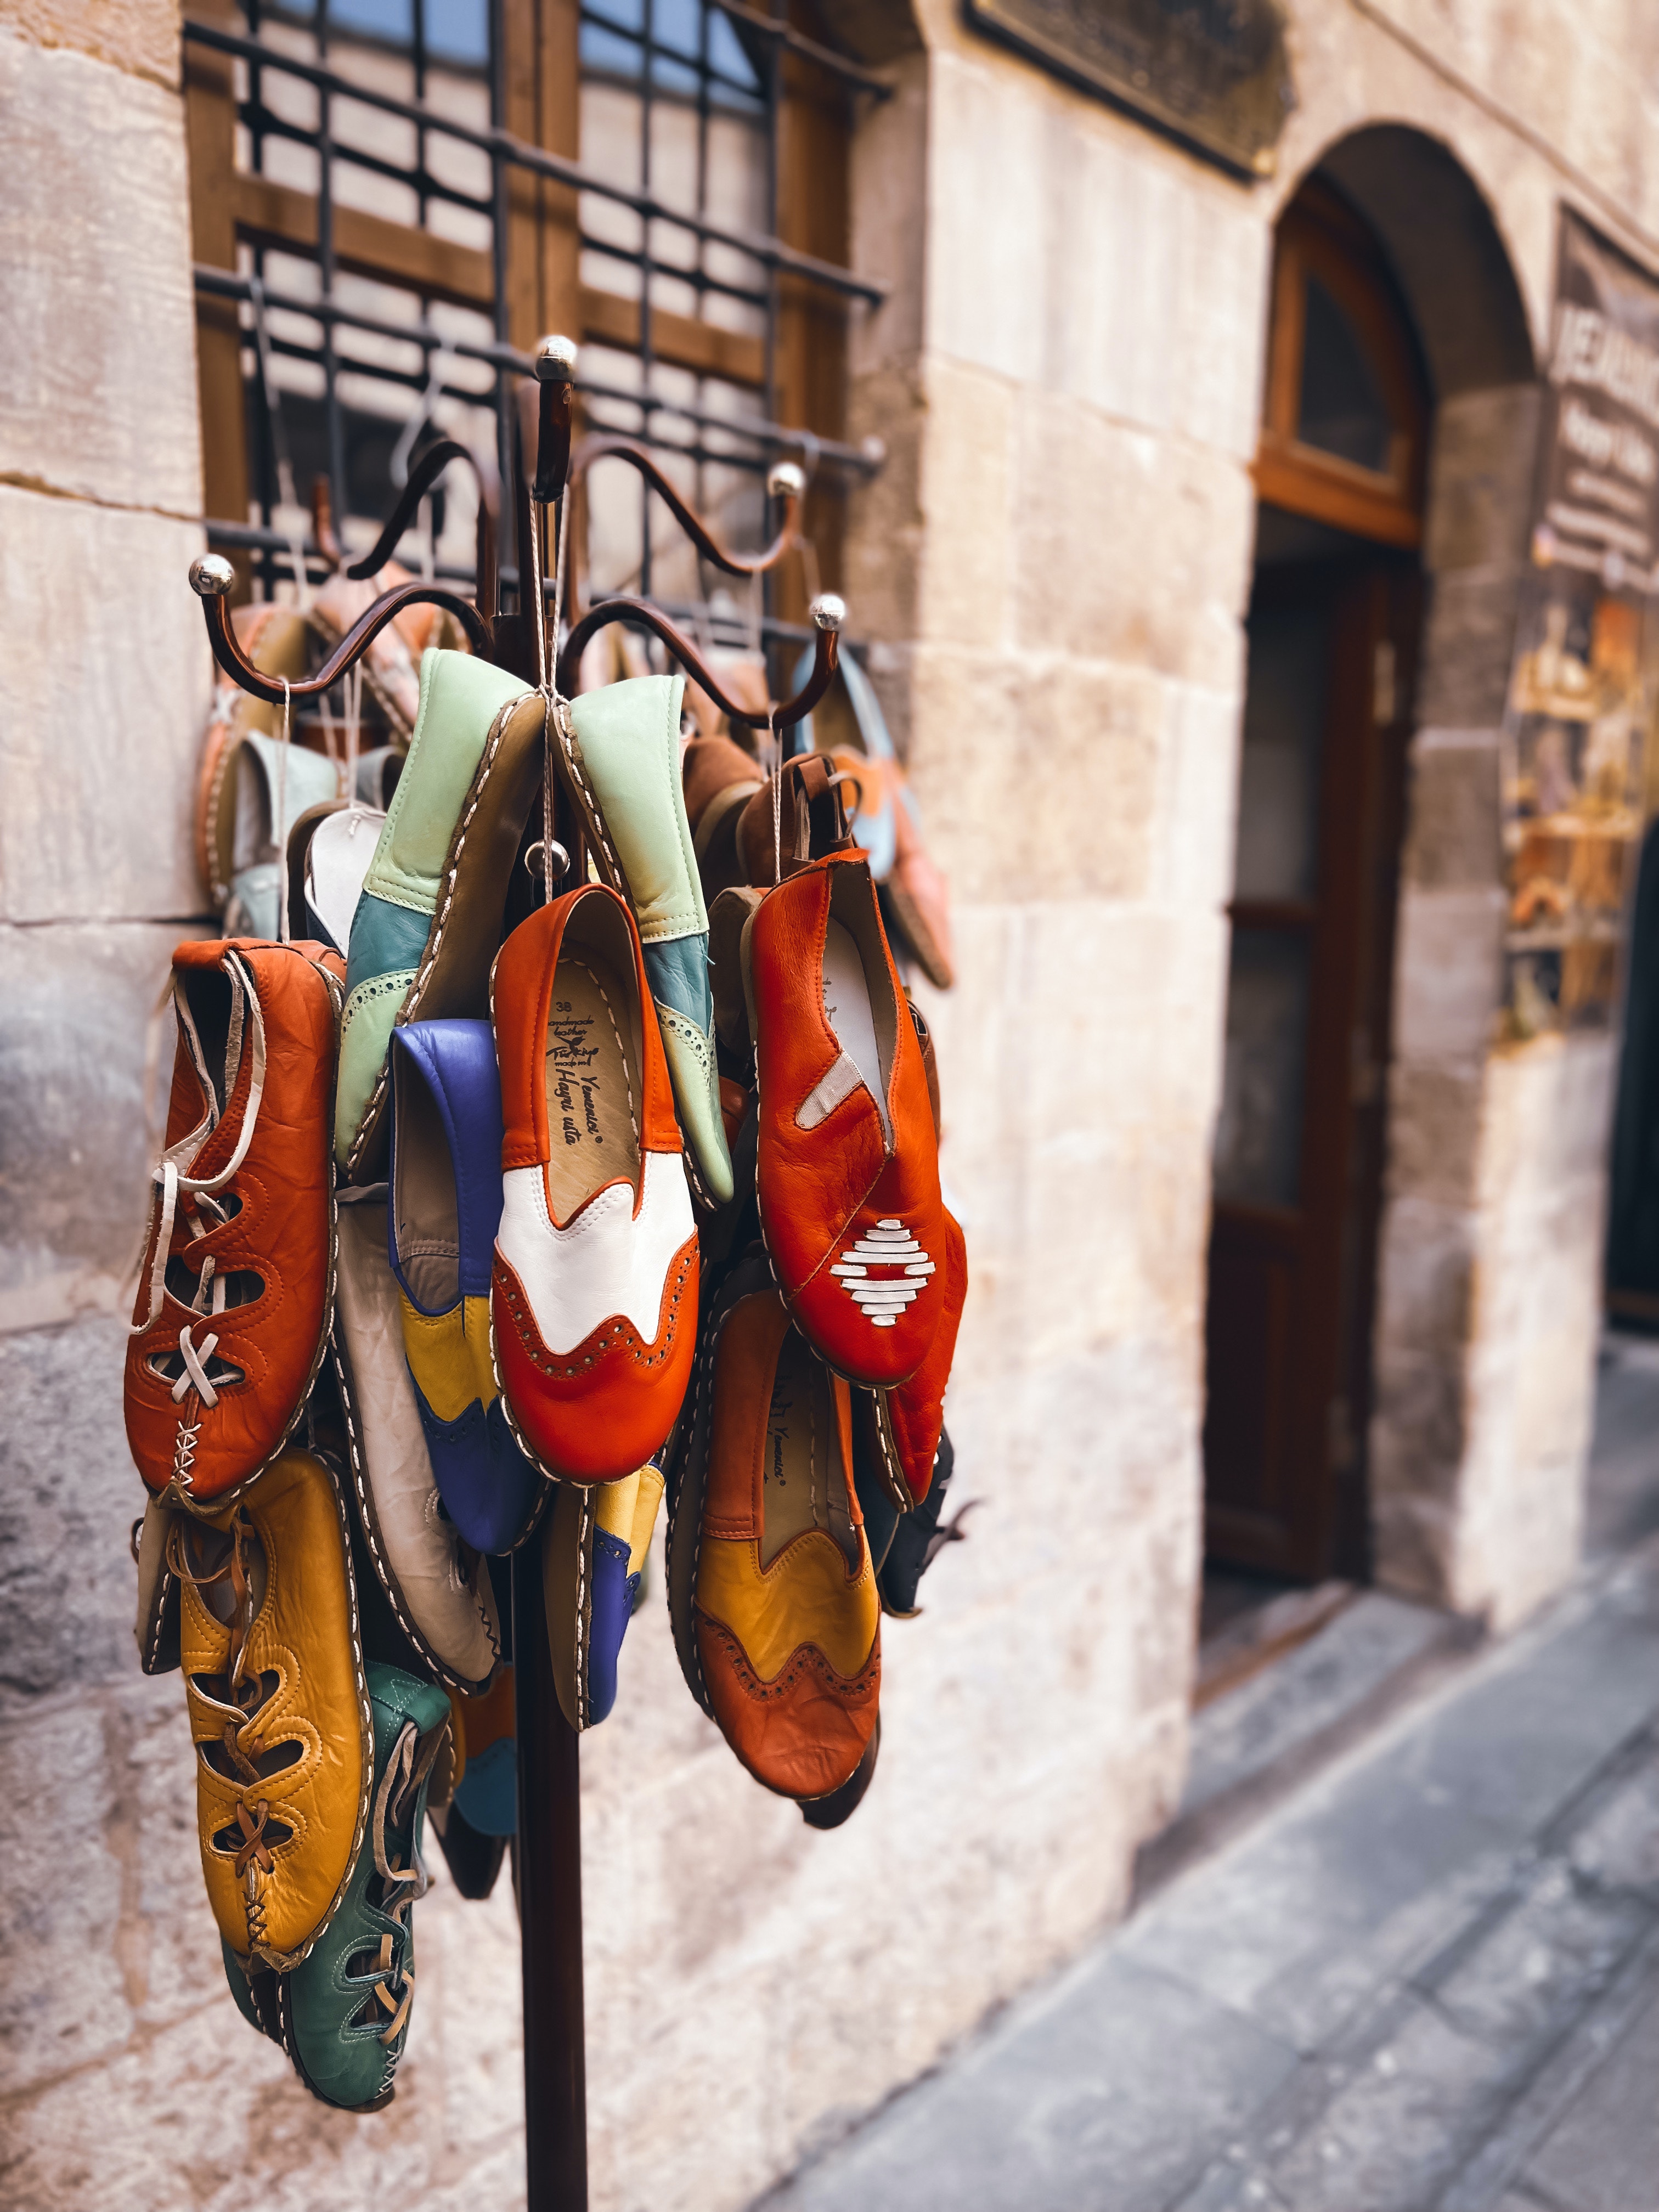
natural, window, Tints and shades, twig, human settlement, wood, facade, metal, fashion accessory, pattern, brick, carmine, glass, visual arts, shadow, still life photography, coquelicot, city